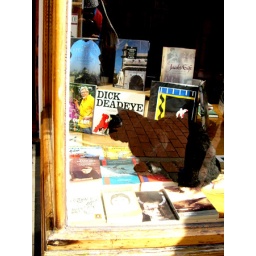
Fat cat snoozing in shop window